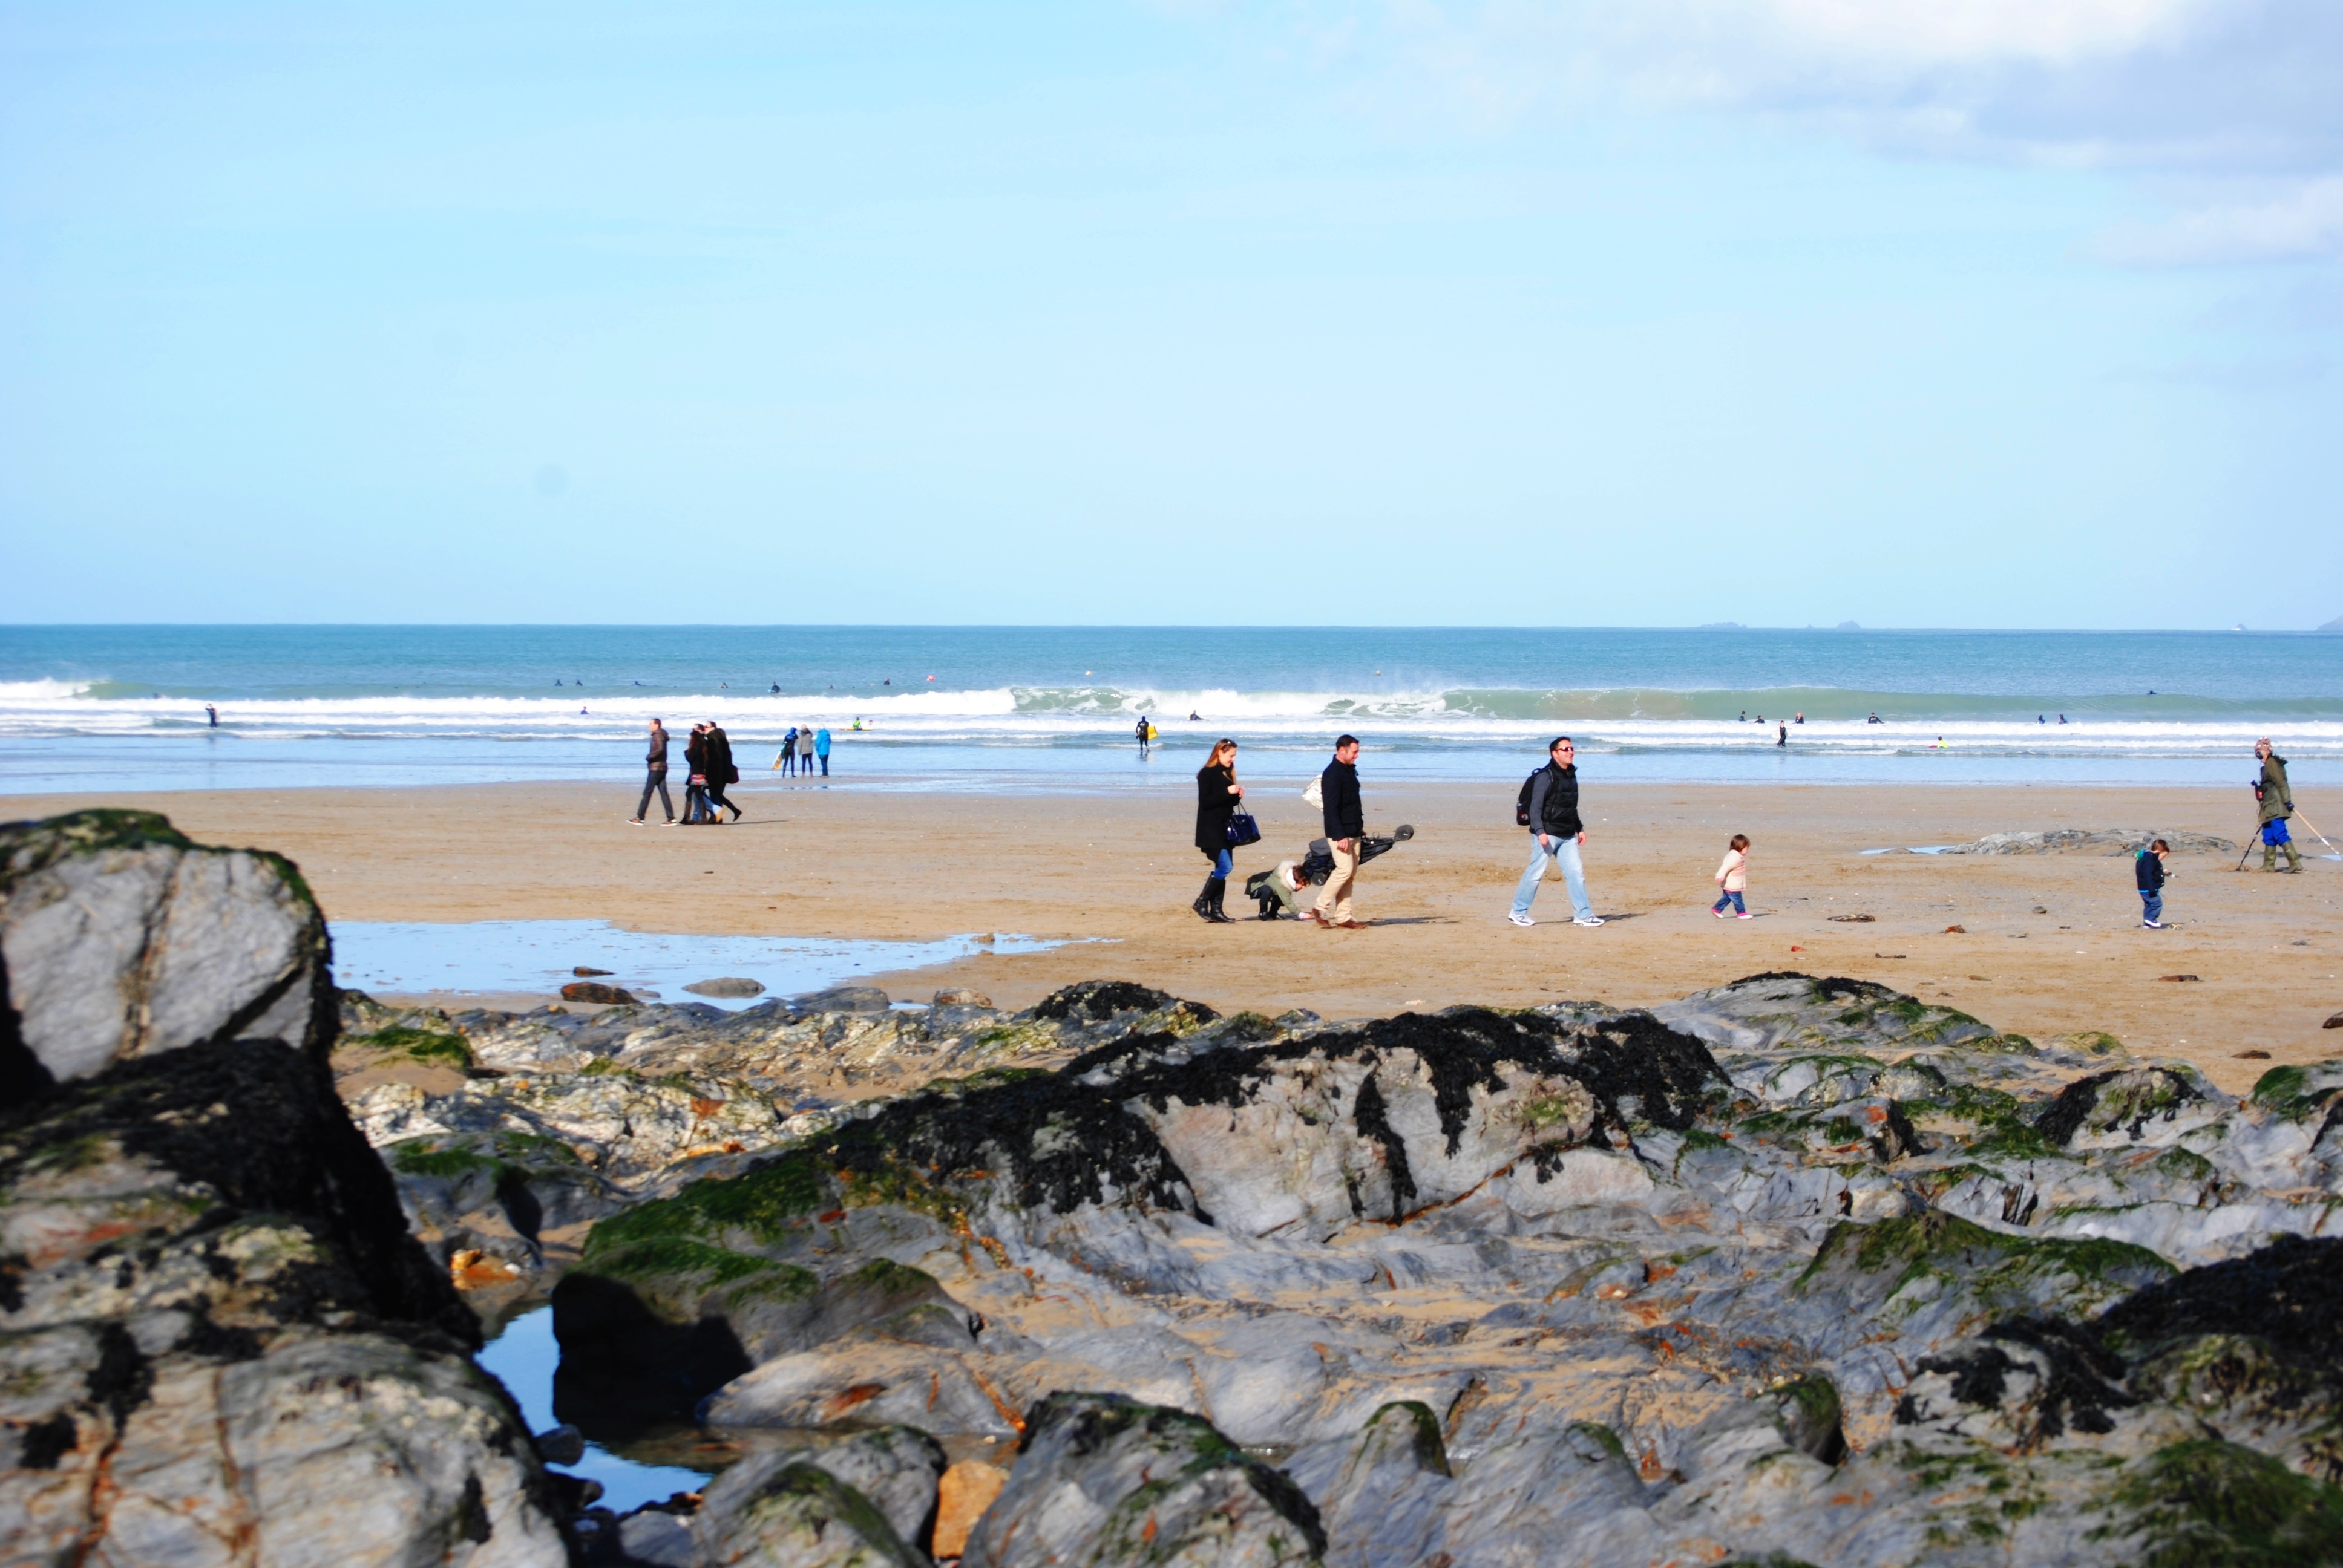
beach, sea, coast, ocean, shore, wave, vacation, surf, cove, paradise, low tide, bay, body of water, rocks, england, cape, mussels, wind wave